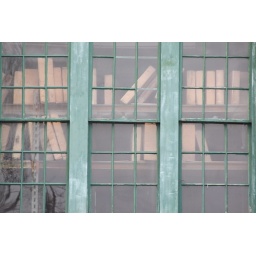
book in window